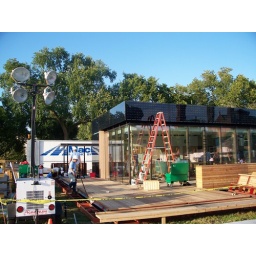
Ontario's North house of glass gets put together with stand by construction lighting for the night crew!